Killahevlin

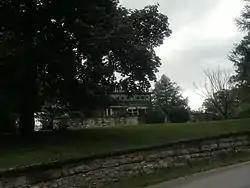
Killahevlin in May, 2016

Killahevlin is an historic home located at Front Royal, Warren County, Virginia.